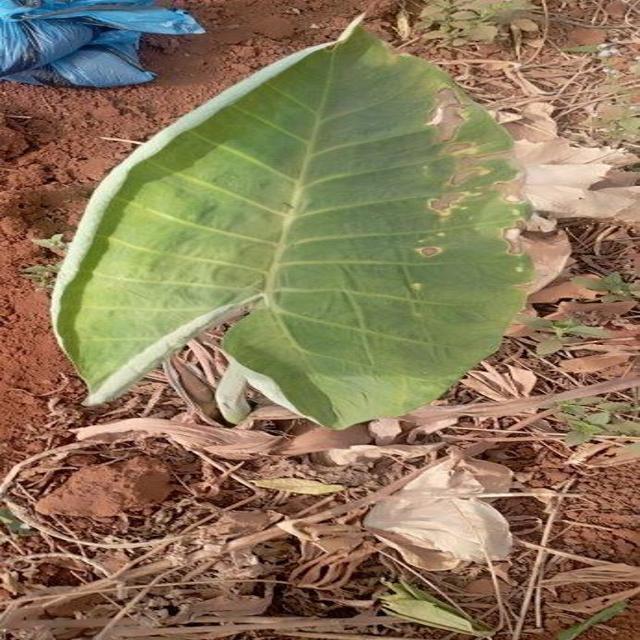
Label: Mid_Blight